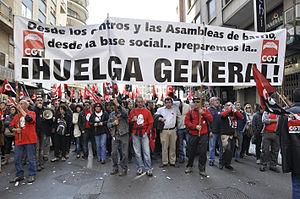
Fondée en 1984, la Confederación general del trabajo est une organisation syndicale interprofessionnelle libertaire espagnol issu d'une scission de la CNT en 1977.